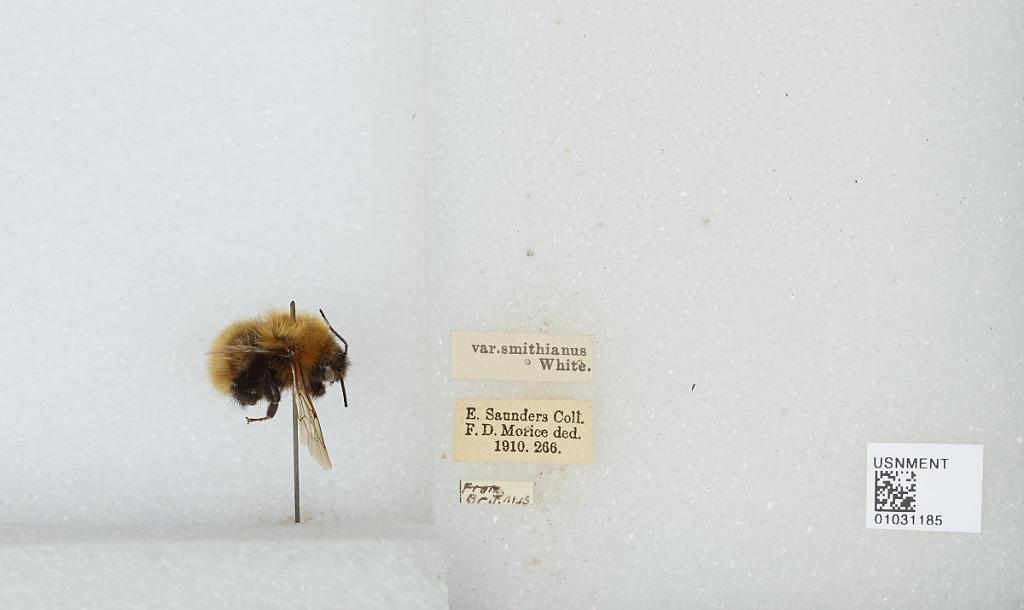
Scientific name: Bombus (Thoracobombus) muscorum smithianus White
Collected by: E. Saunders
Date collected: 1910--